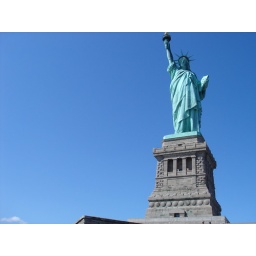
The Statue of Liberty standing against a bright blue sky